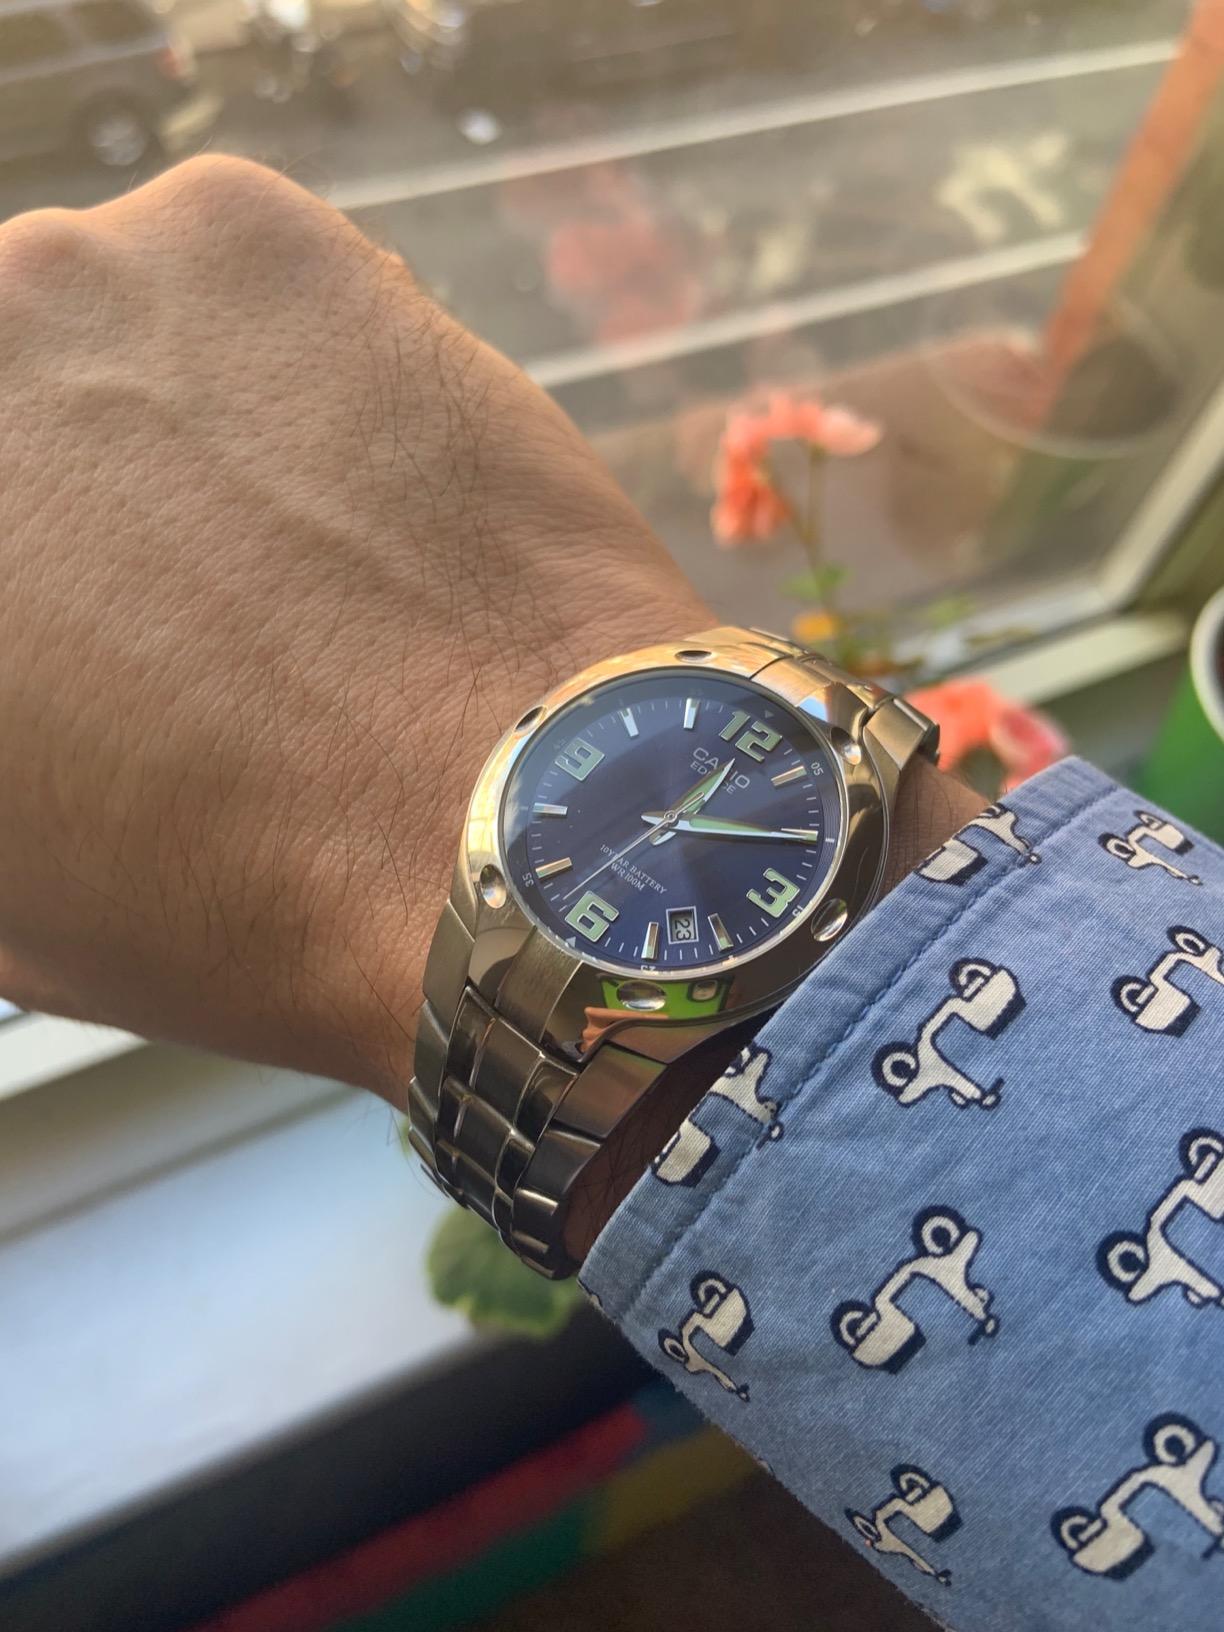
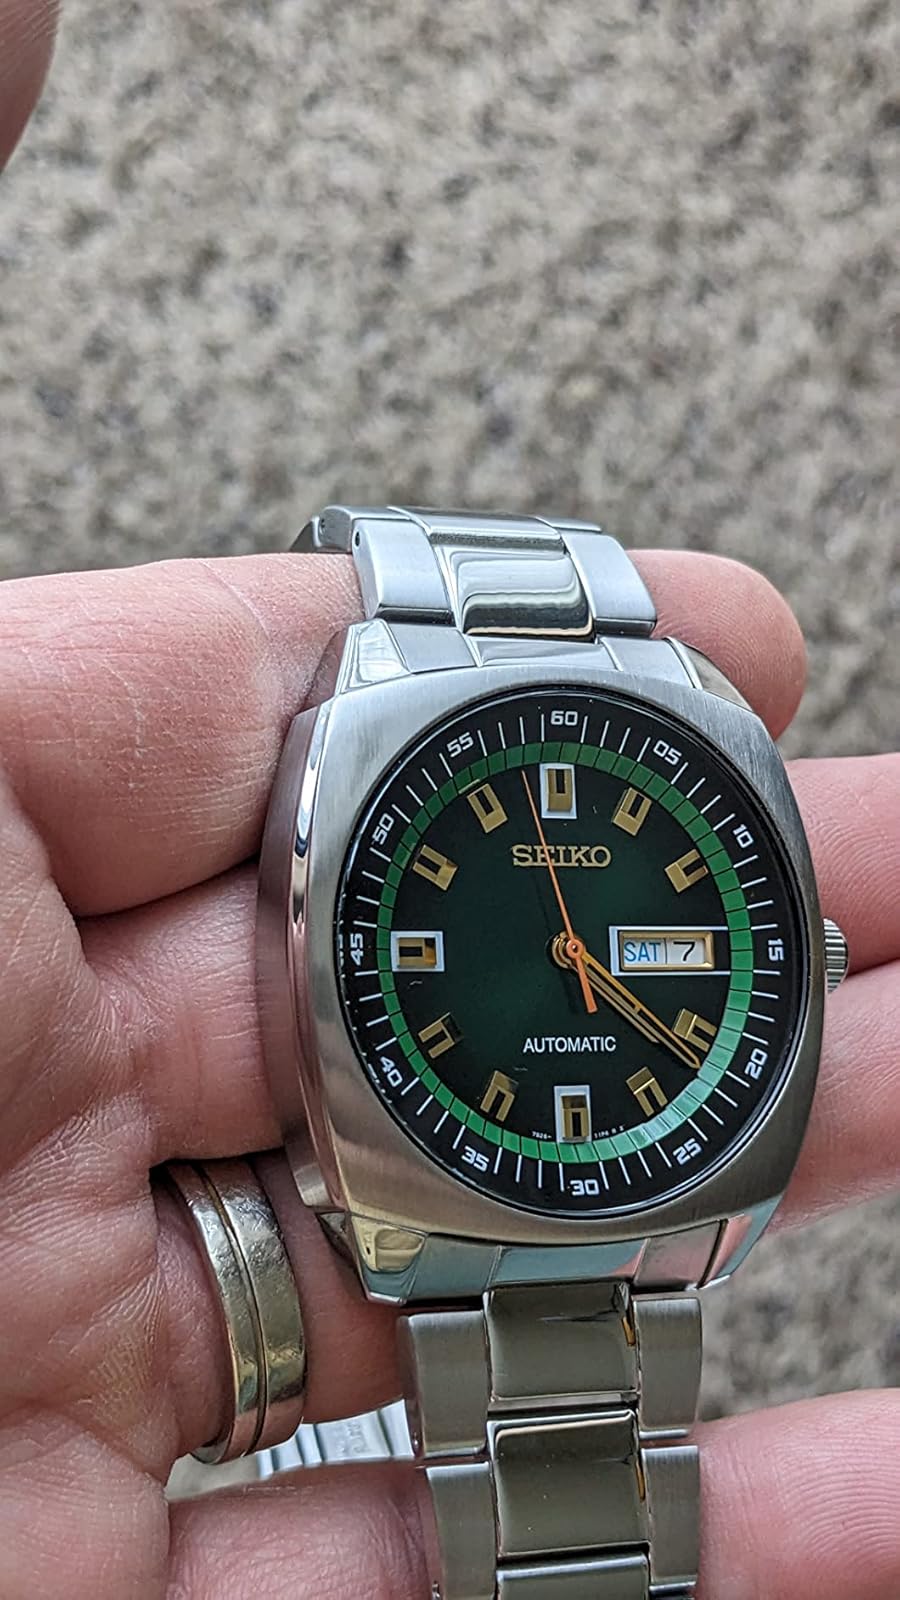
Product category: accessories_watch
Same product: no